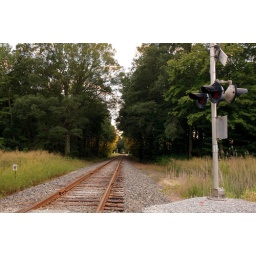
This would be better in black &amp;amp; white and a better crop.